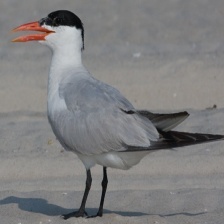
Species: CASPIAN TERN
Scientific name: HYDROPROGNE CASPIA